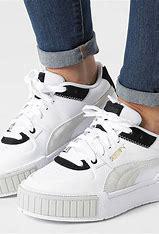
Brand: Puma
Model: Cali Sport